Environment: real
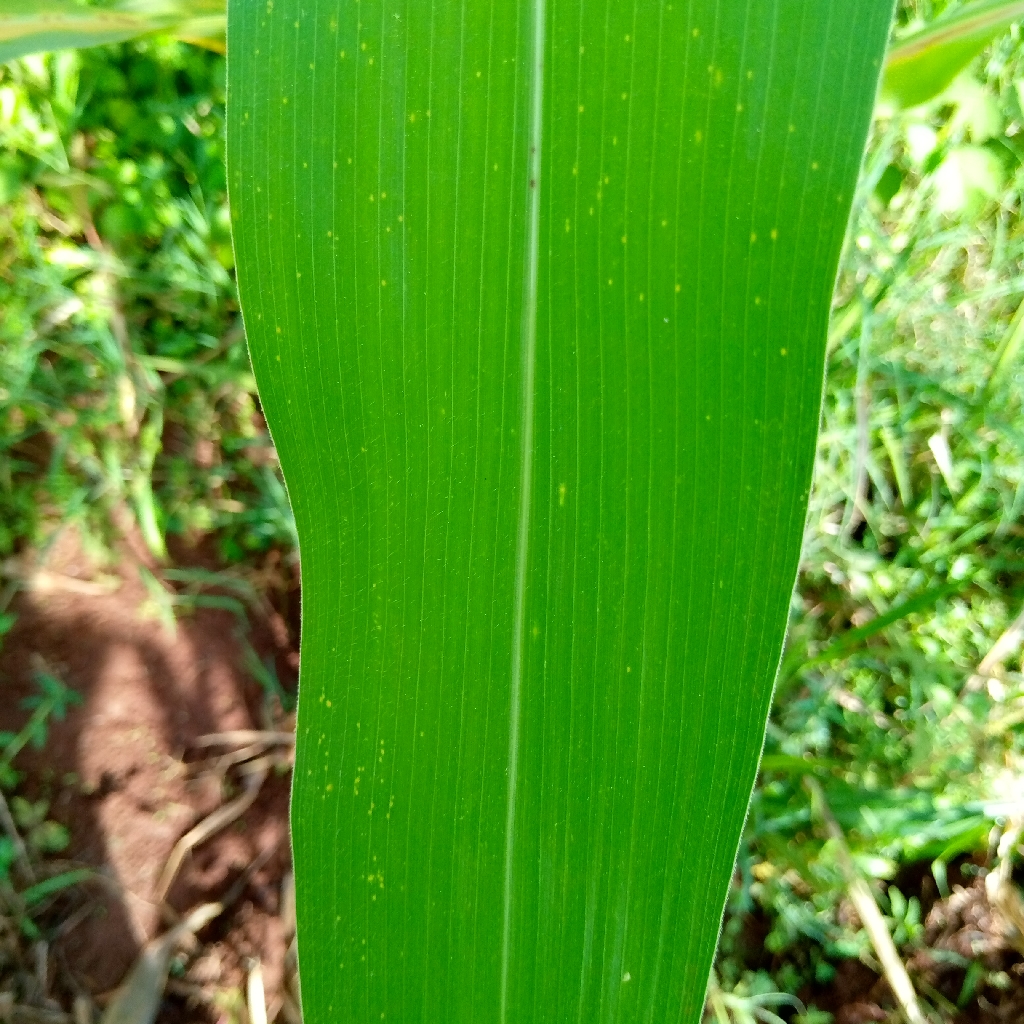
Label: healthy